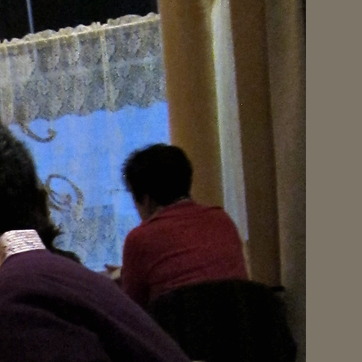
Material: hair